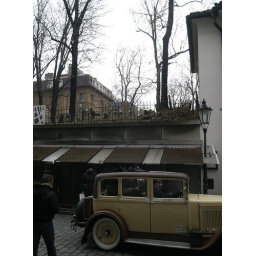
Notice how high the ground level of the cemetery is above the street due to the stacking of the bodies.